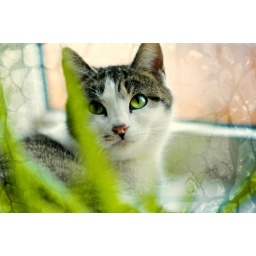
Franky in the kitchen window